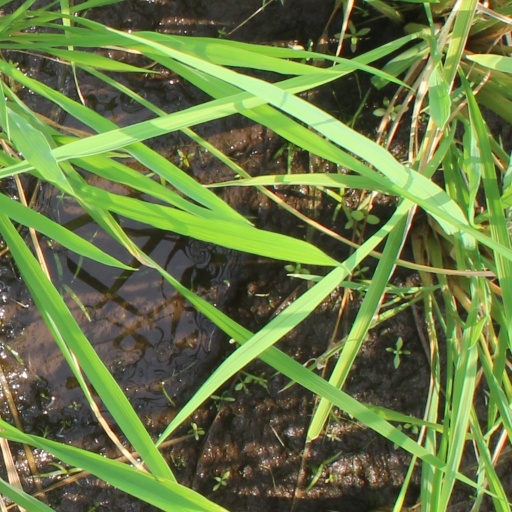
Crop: rice